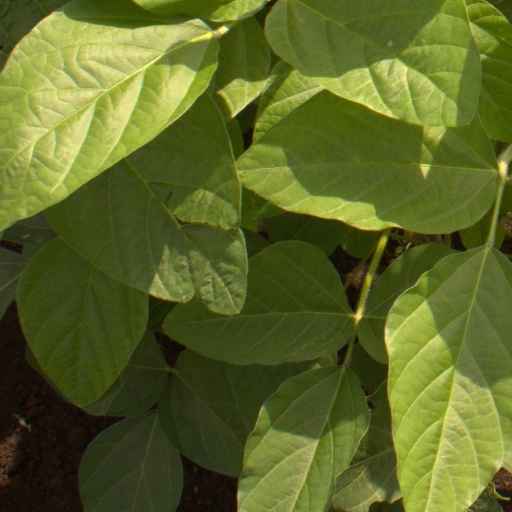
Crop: soybean